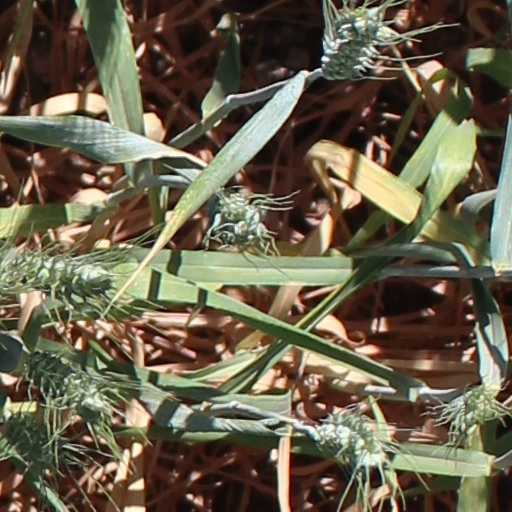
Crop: wheat